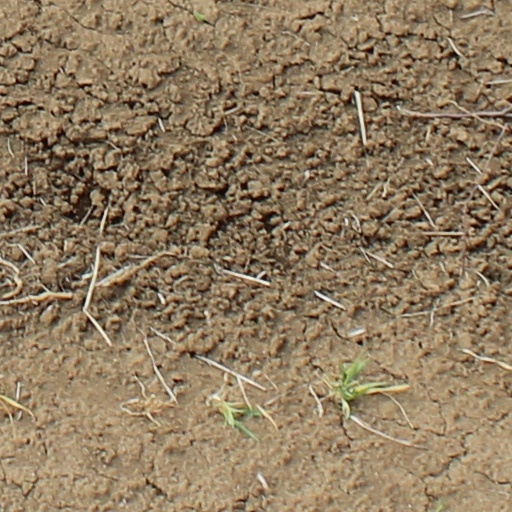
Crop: wheat